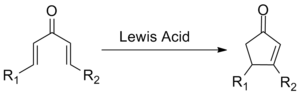
La réaction de cyclisation de Nazarov est une réaction chimique utilisée en chimie organique pour la synthèse de cyclopenténones. La réaction est généralement divisée en variantes classiques et modernes, en fonction des réactifs et des substrats utilisés. Elle a été découvert à l'origine par Ivan Nikolaevich Nazarov en 1941 alors qu'il étudiait les réarrangements des cétones vinyliques allyliques.